Eugène Ménégoz

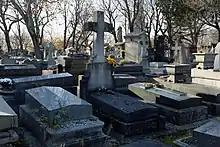
Gravesite of Eugène Ménégoz, Père Lachaise Cemetery (division 86).

With Louis Auguste Sabatier (1839–1921), he was originator of the French "Symbolo-Fideism" movement, a theological concept that was a union of symbolism and fideism. In his lectures and writings Ménégoz stressed that salvation was achieved through the act of faith independent of creed. A few of his more important publications were: